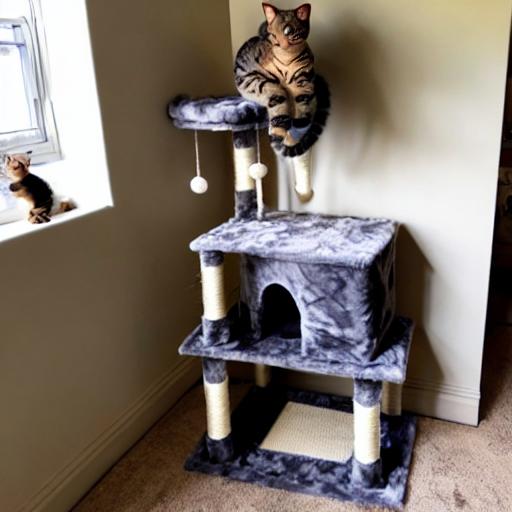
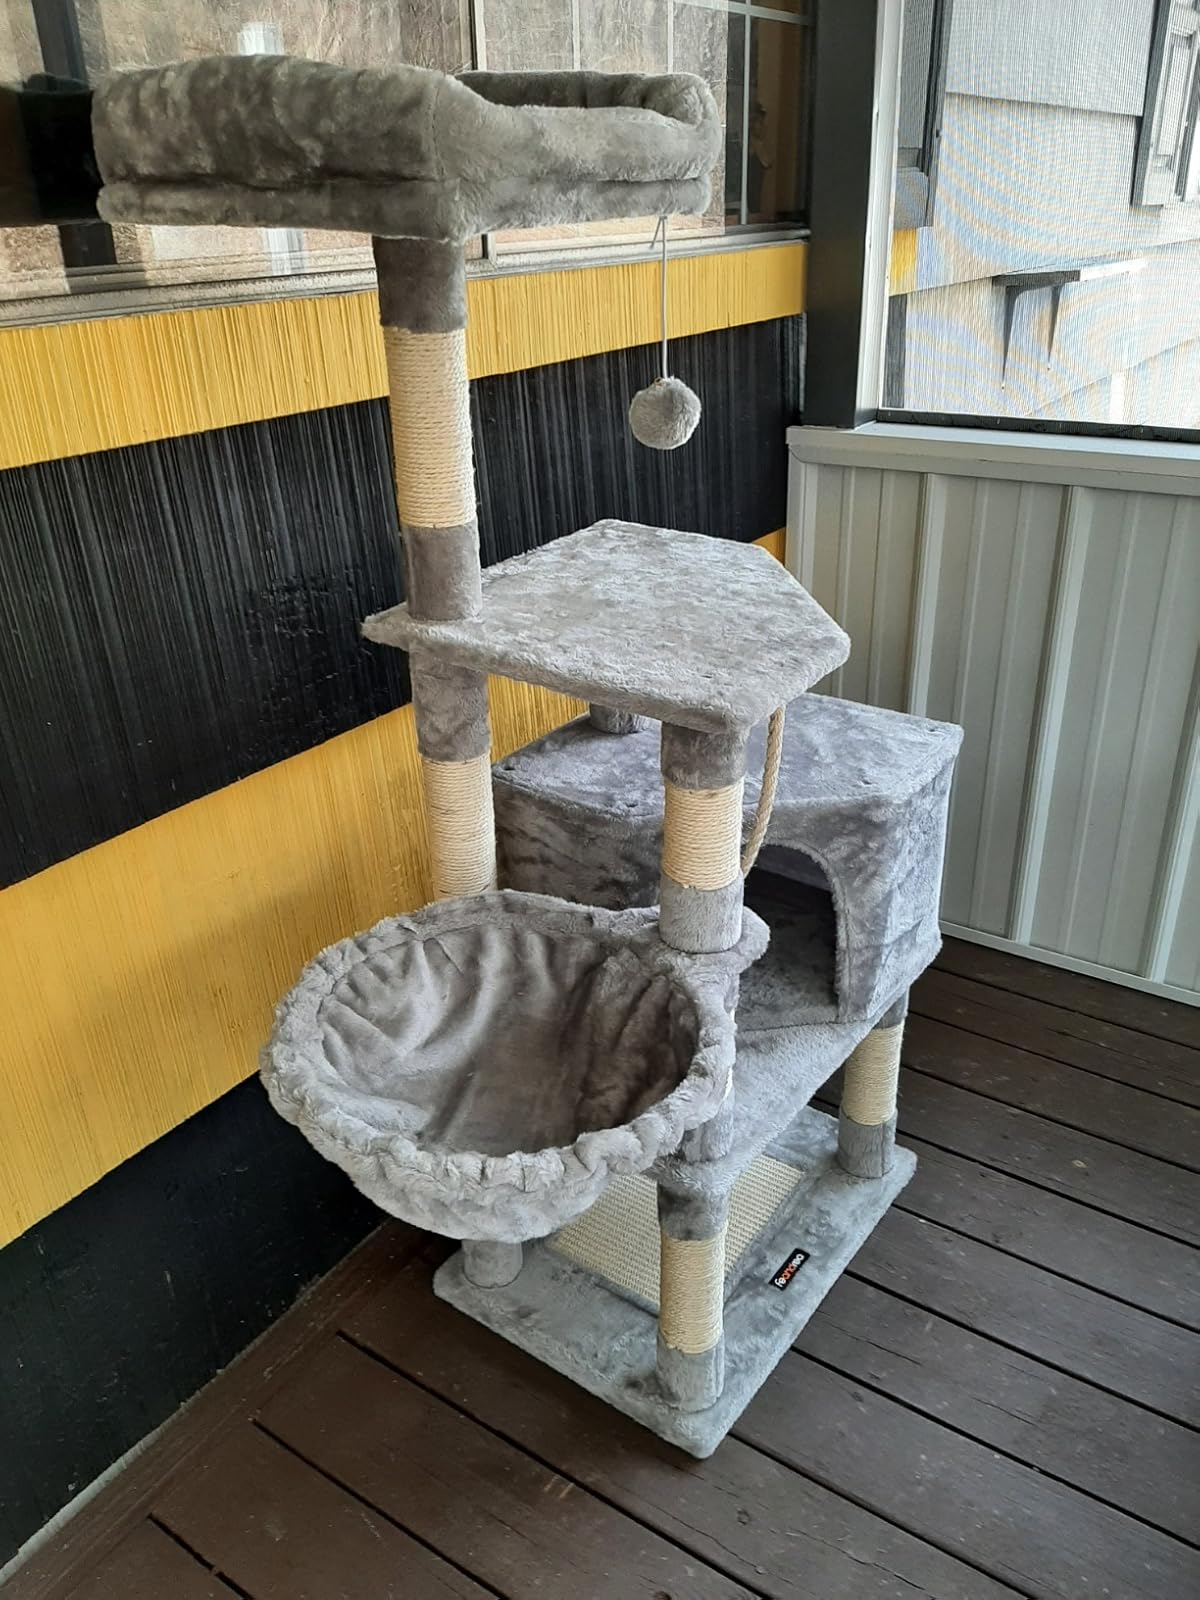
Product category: items_cat tree
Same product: no